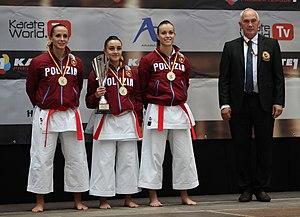
Sara Battaglia est une karatéka italienne née le 14 juin 1986 à Bergame. Elle est surtout connue pour avoir remporté l'épreuve de kata féminin individuel aux championnats du monde de karaté 2006 à Tampere, en Finlande.